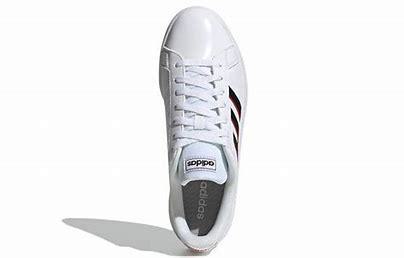
Brand: adidas
Model: NEO Grand Court Skate